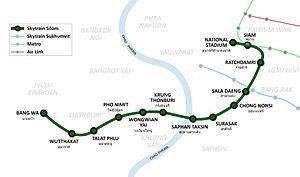
Les deux lignes de métro aérien du SkyTrain de Bangkok, la ligne Silom et la ligne Sukhumvit, séparées du réseau souterrain, sont opérationnelles depuis 1999. Le SkyTrain est officiellement dénommé Bangkok Mass Transit System.